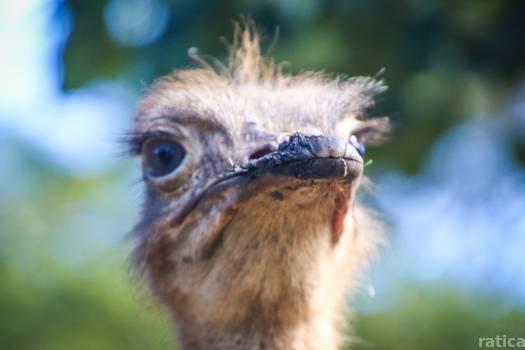
Label: Watermark